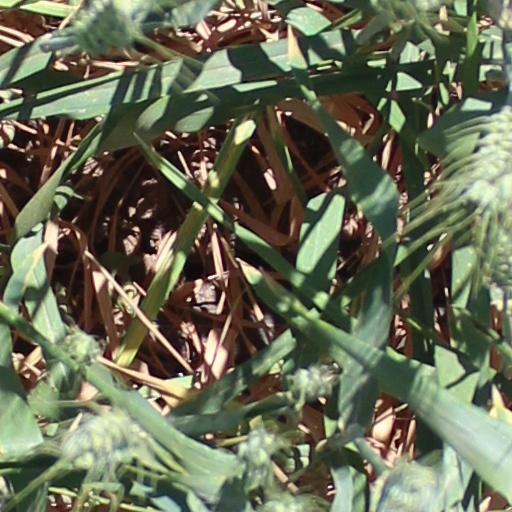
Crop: wheat